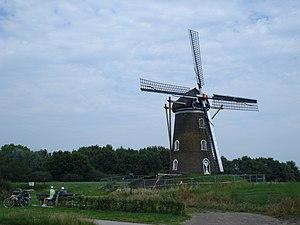
Sint Hubert est une localité de la commune néerlandaise de Mill en Sint Hubert de la province du Brabant-Septentrional situé au nord-est de la région naturelle du Peel. Le 1ᵉʳ janvier 2007, le village compte 1607 habitants.
Cet article recense les moulins à vent de la province de Brabant-Septentrional, aux Pays-Bas.